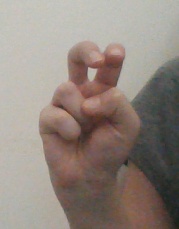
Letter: toot